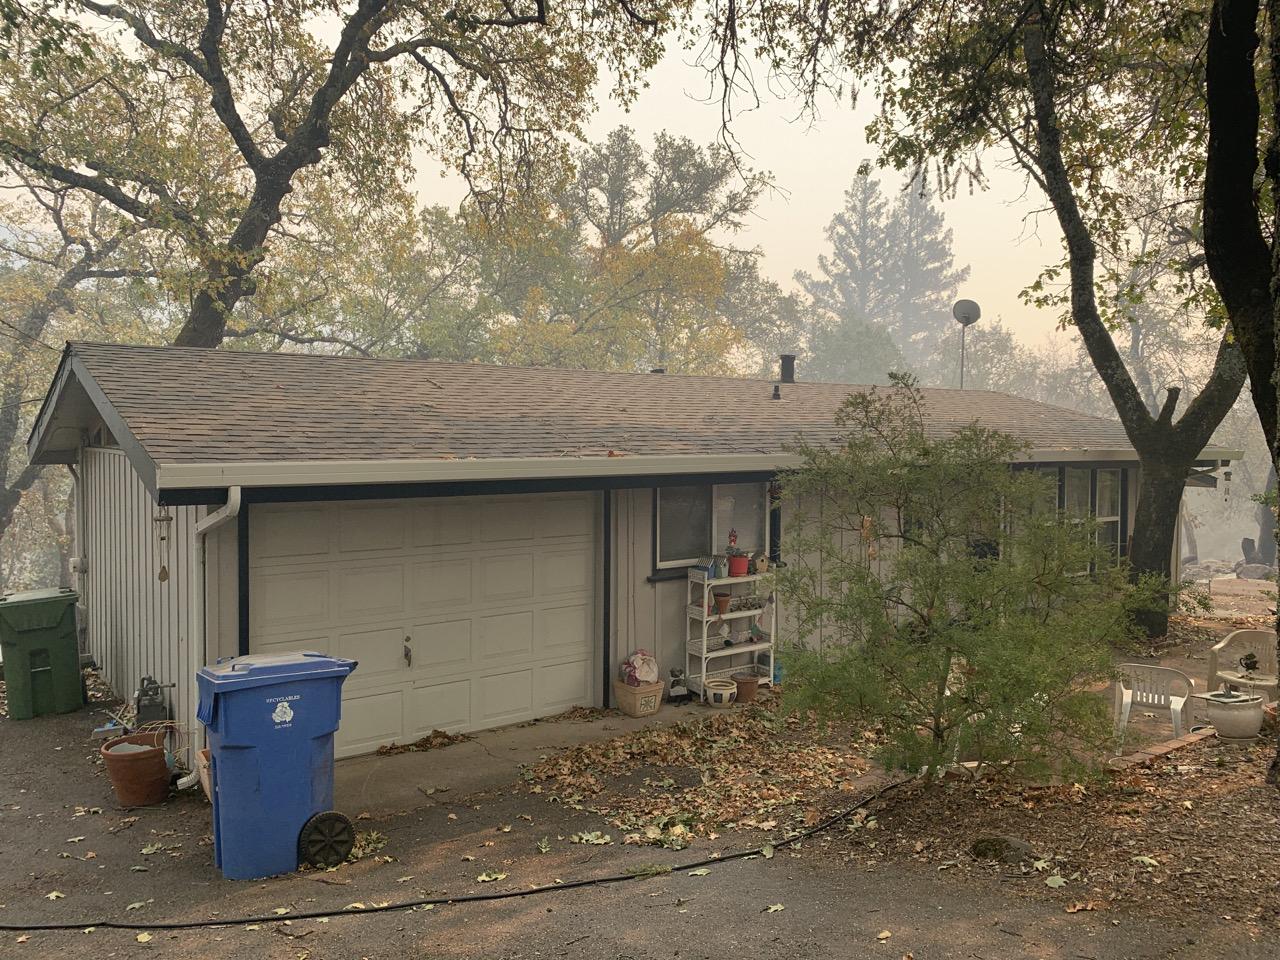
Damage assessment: no_damage